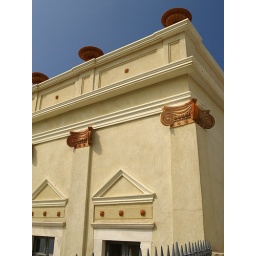
This beautiful house is located in Eborio village, near the fortress towers